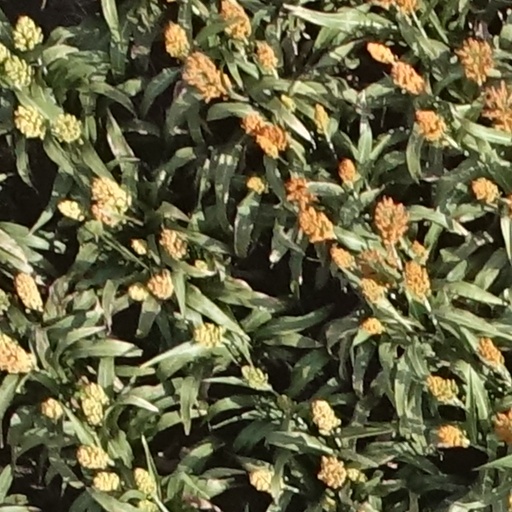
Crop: sorghum